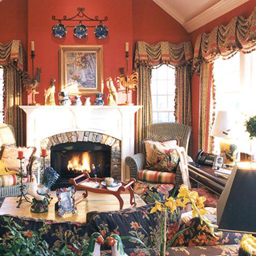
Room type: livingroom